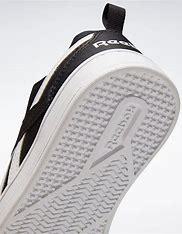
Brand: Reebok
Model: Royal Prime 2